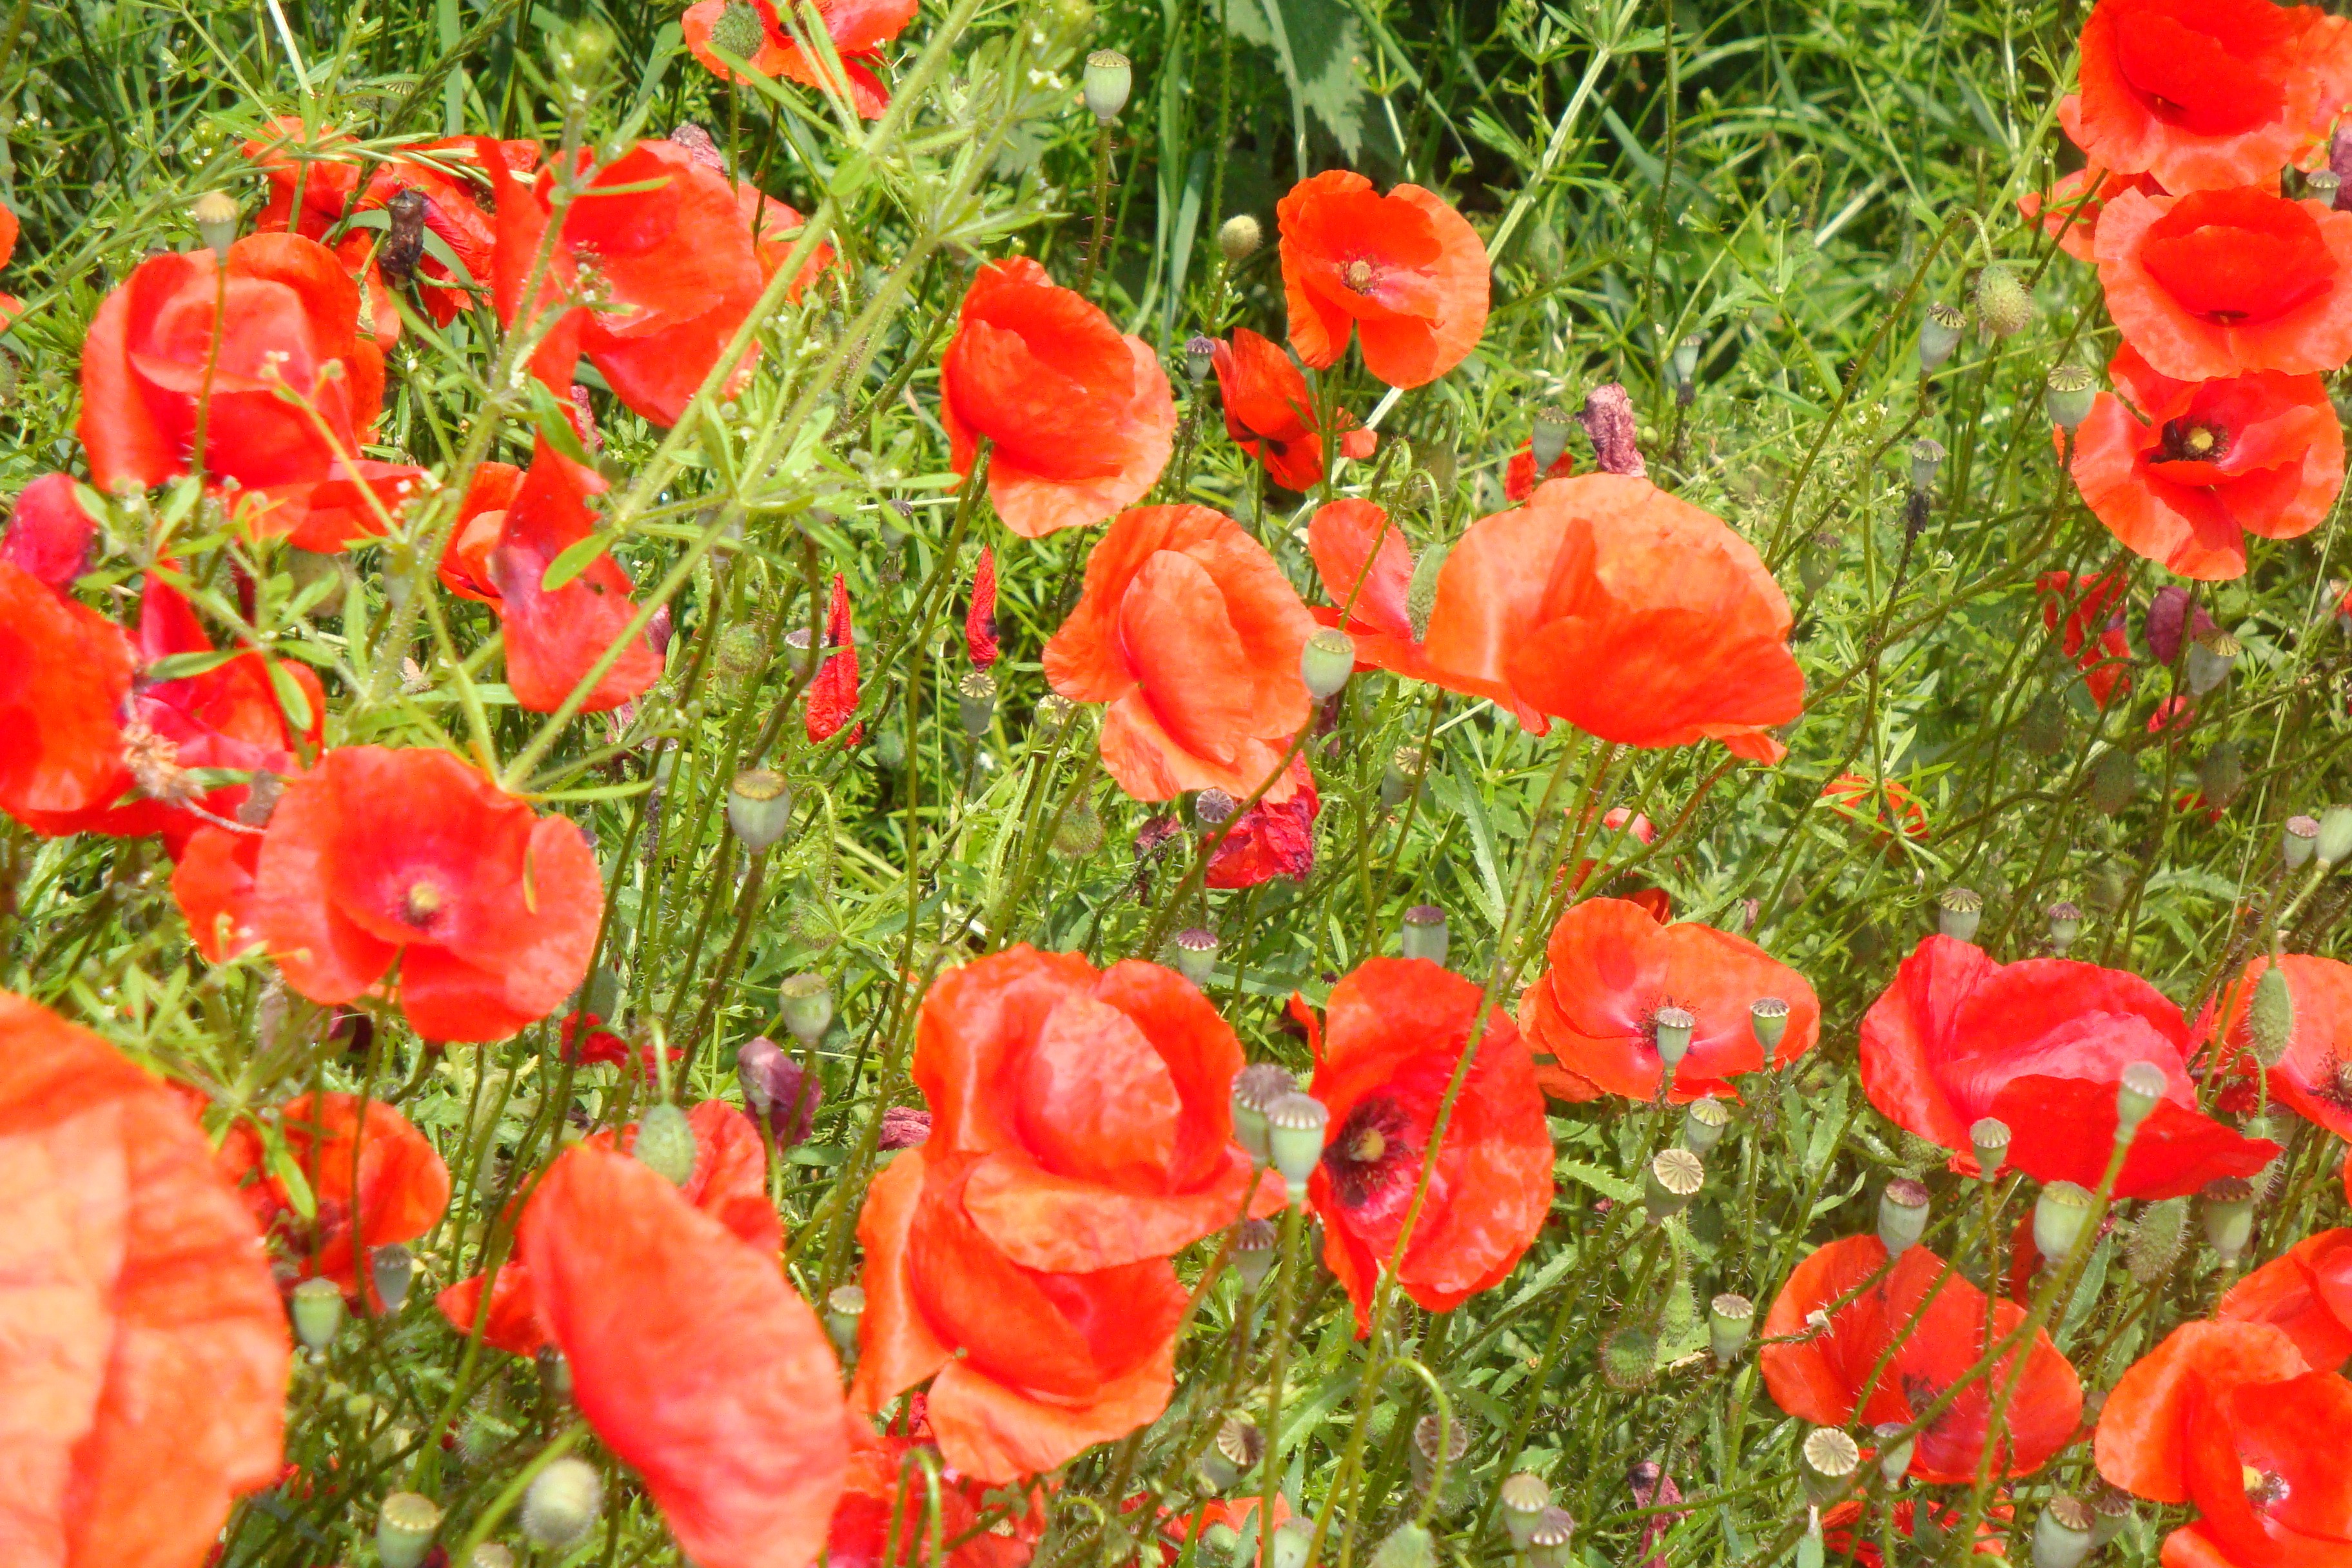
plant, flower, petal, produce, red poppy, poppy, poppies, coquelicot, flowering plant, field of poppies, annual plant, land plant